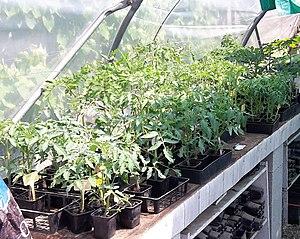
Production de plants de tomates
Un plant de légume est une jeune plante mise en place afin de produire un légume. Le plus souvent produit à partir d’une graine, il peut être greffé.